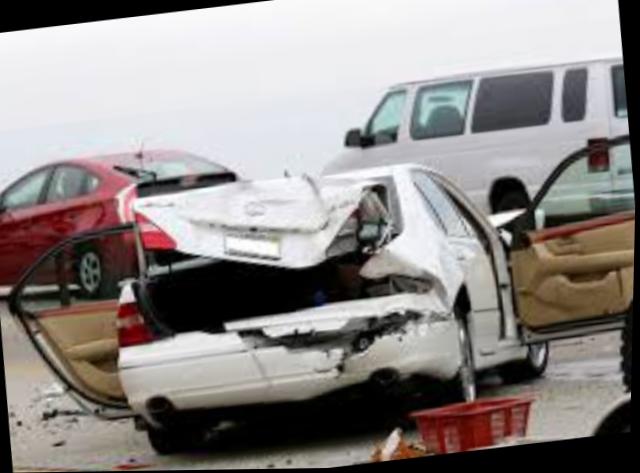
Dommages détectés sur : aile arrière droite, aile arrière gauche, malle, feu arrière droit, feu arrière gauche, pare-choc arrière, plaque d'immatriculation arrière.
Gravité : majeur